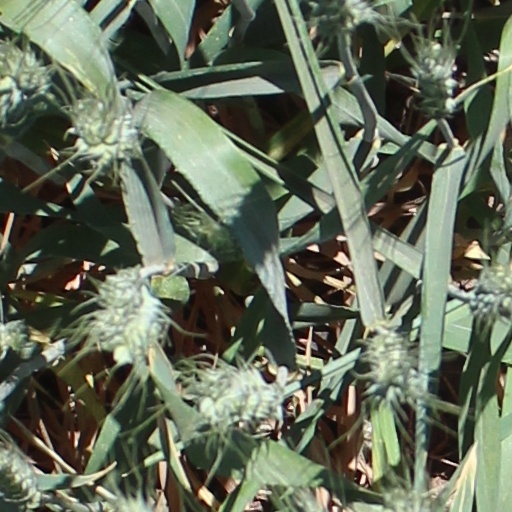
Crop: wheat